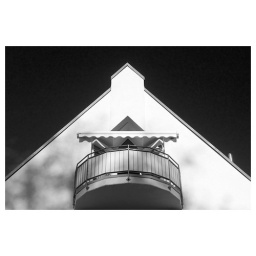
A small town in germany, a clear blue november sky and a white house ... (Leica M8 + Summicron-C 40mm)